List of baseball players who died during their careers

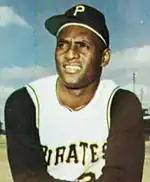
Roberto Clemente died in a plane crash following the 1972 season.

This is a list of baseball players who died during their careers. While some of these deaths occurred during a game, the majority were the result of accidents off the field, illnesses, acts of violence, or suicide.